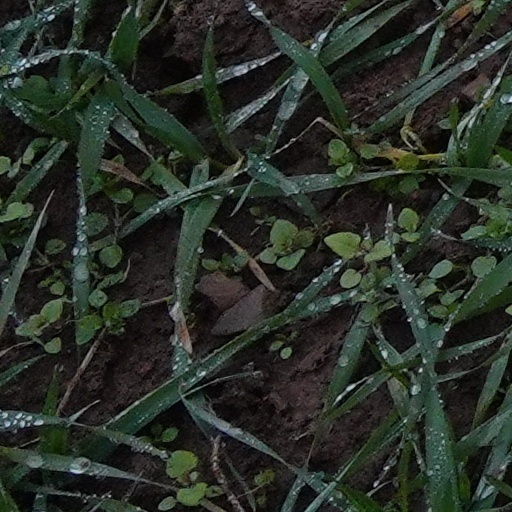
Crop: wheat